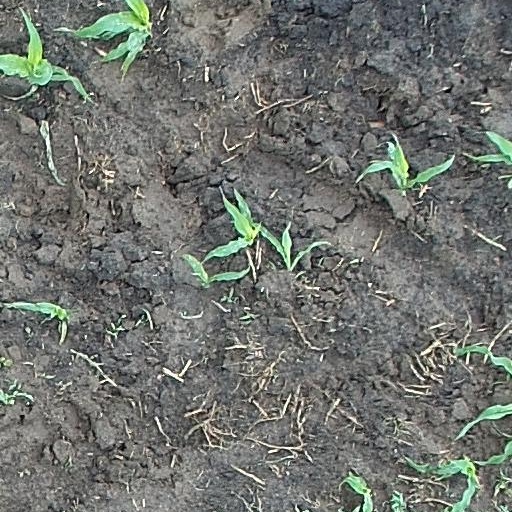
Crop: maize; corn